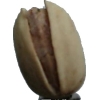
Label: pistachio